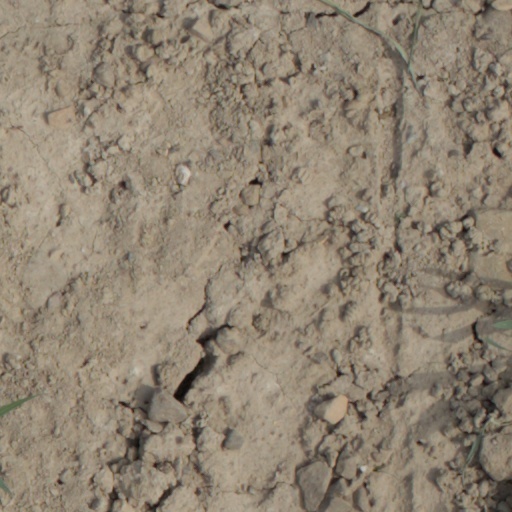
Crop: wheat